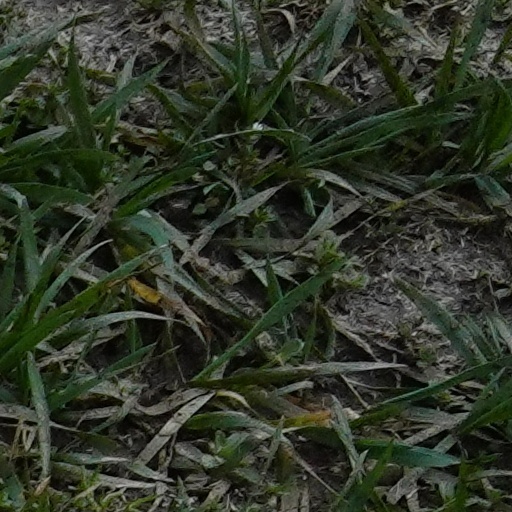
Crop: wheat